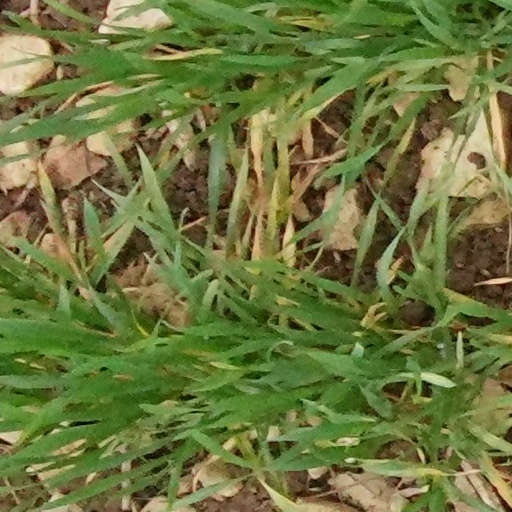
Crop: wheat